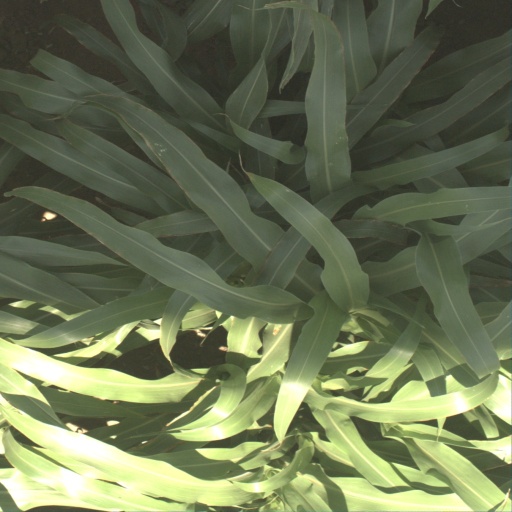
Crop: sorghum